Hammarby Fotboll

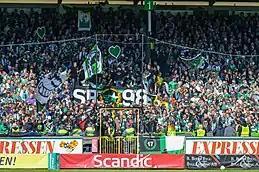
Hammarby supporters during a home game against IFK Värnamo in 2013.

When Hammarby IF founded its football club in 1915, it determined the kit to be the following: a white hat with a five-pointed green star, a white shirt with "HIF" on its chest, white shorts and black socks. Following the merger with Johanneshovs IF in 1918, the club changed its football team apparel to Johanneshov's black-and-yellow striped shirts, blue shorts and black socks with yellow stripes. The first department to use the new kit was Hammarby Bandy, with the football department adopting it soon thereafter.